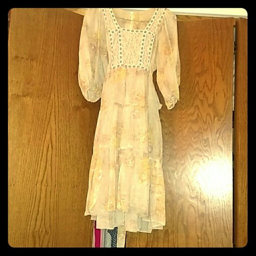
one of a kind retro dress !